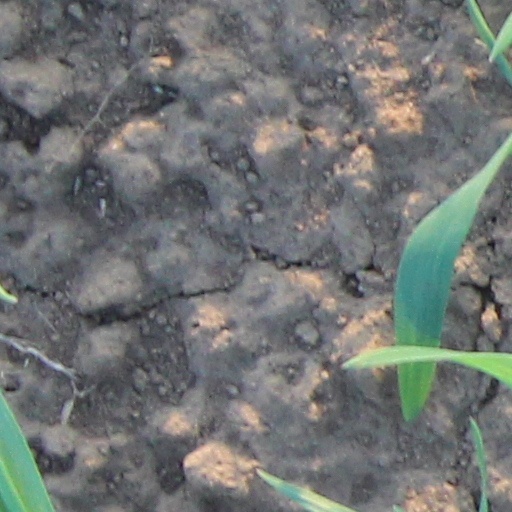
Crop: wheat